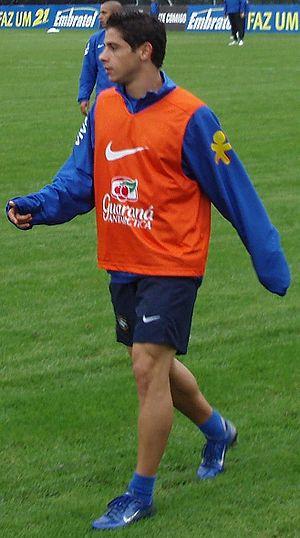
Cícero João de Cézare, plus connu sous le nom de Cicinho, est un footballeur international brésilien, né le 24 juin 1980 à Pradópolis. Il joue au poste de latéral droit.